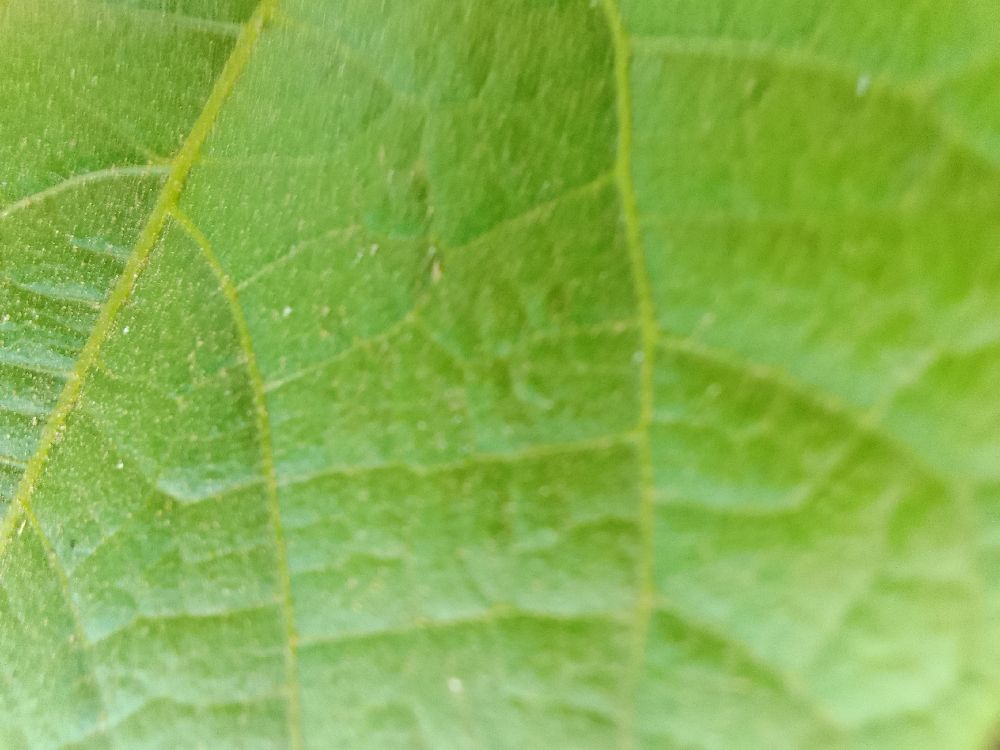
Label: healthy